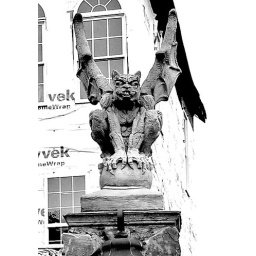
The statuary around the house was certainly eclectic: gargoyles, stone lions and wood carvings all shared the front yard.